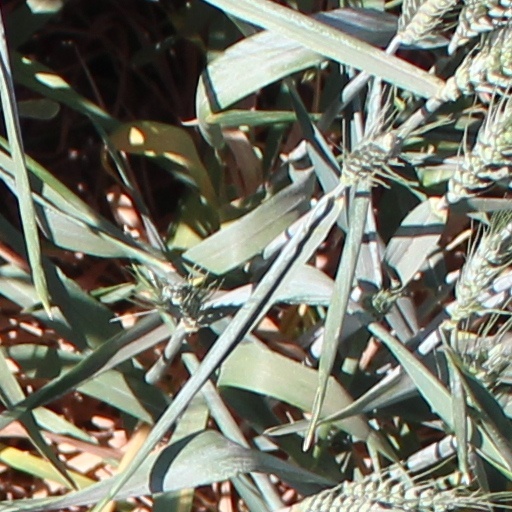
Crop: wheat